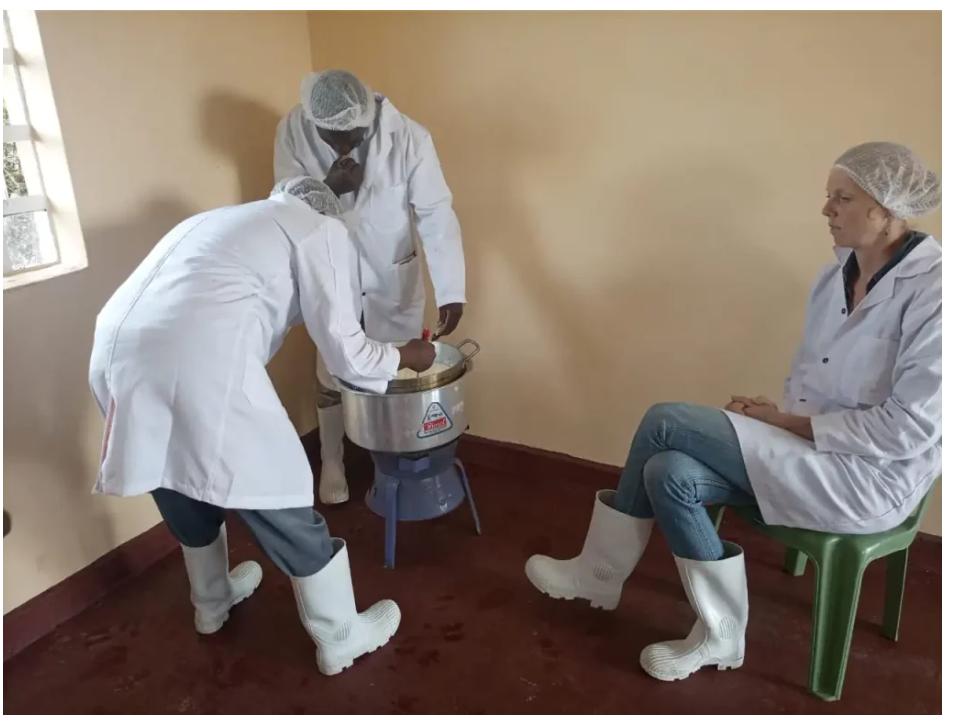
Watu watatu ndani ya chumba wote wakiwa wamevaa makoti meupe ya maabara, kofia za nywele na buti ndefu nyeupe. Wawili wamesimama wakiwa wameinamia kifaa kikubwa cha kupikia kinachofana na jiko la kupikia.